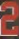
Number: 2